Israeli permit regime in the West Bank

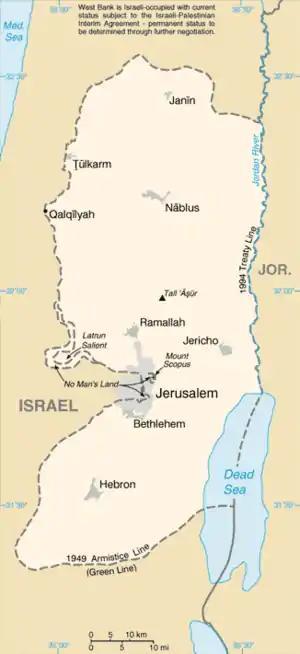
Map of the West Bank

The Israeli permit regime in the West Bank is the legal regime that requires Palestinians to obtain a number of separate permits from the Israeli military authorities governing Palestinians in the Israeli-occupied West Bank for a wide range of activities. The first military order requiring permits for the Palestinians was issued before the end of the 1967 Six-Day War. The two uprisings of 1987 and 2001 were met by increased security measures, differentiation of IDs into green and red, policies of village closures, curfews and more stringent restrictions on Palestinian movement, with the general exit permit of 1972 replaced by individual permits. The stated Israeli justification for this new permit regime regarding movements was to contain the expansion of the uprisings and protect both the IDF and Israeli civilians from military confrontations with armed Palestinians. The regime has since expanded to 101 different types of permits covering nearly every aspect of Palestinian life, governing movement in Israel and in Israeli settlements, transit between Gaza and the West Bank, movement in Jerusalem and the seam zone, and travel abroad via international borders. The Israeli High Court has rejected petitions against the permit regime, allowing that it severely impinges on the rights of Palestinian residents but that the harm was proportionate.